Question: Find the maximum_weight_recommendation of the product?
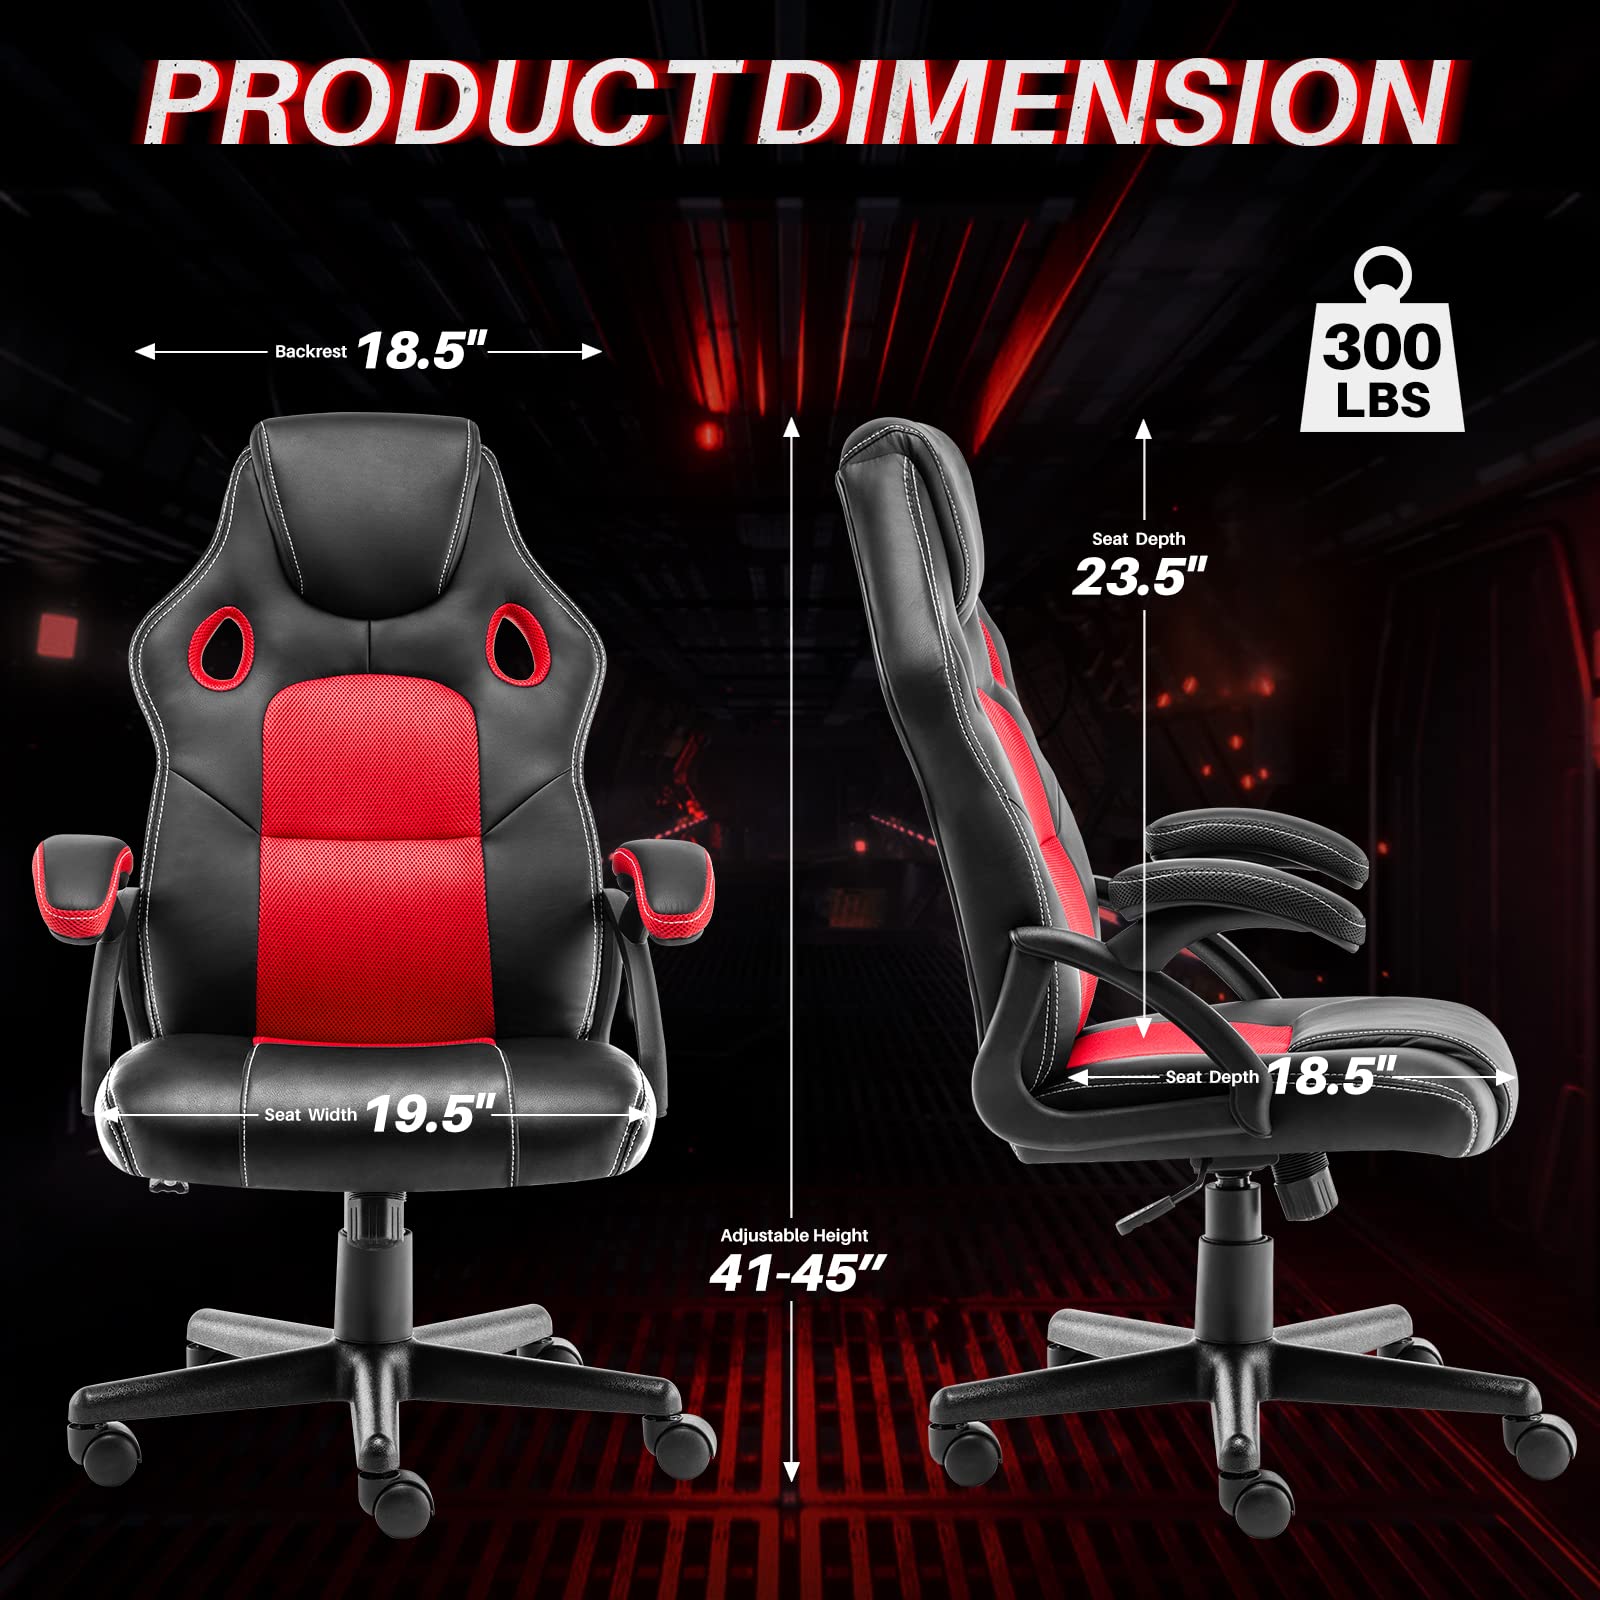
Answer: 300 pound